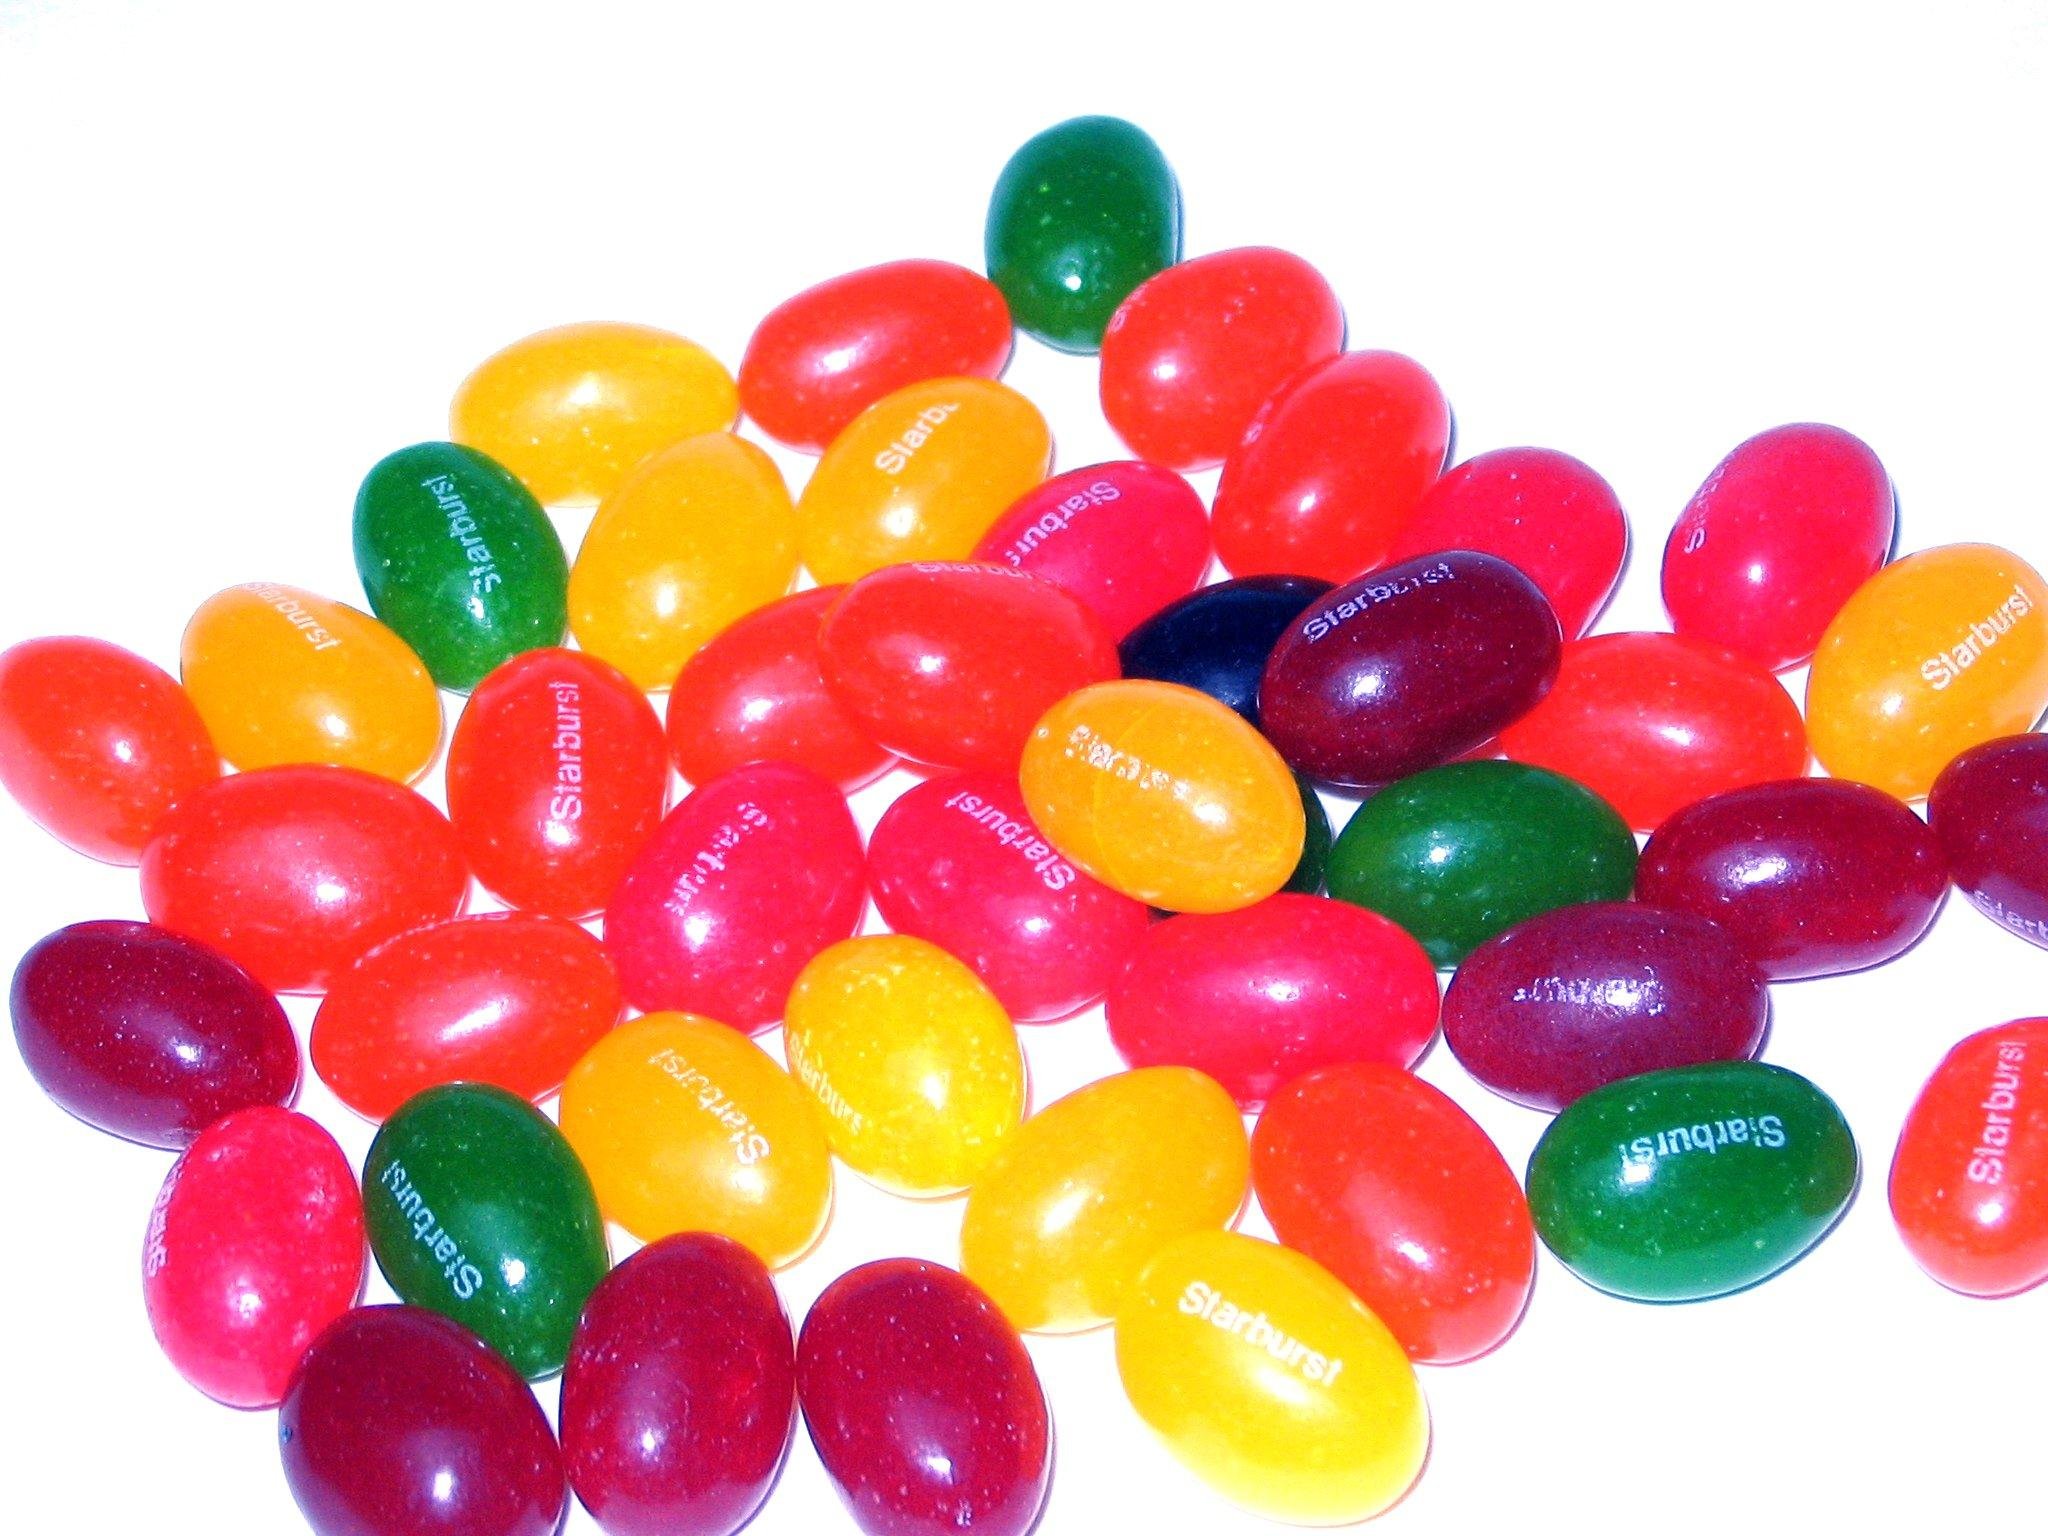
sweet, food, dessert, egg, jelly, sugar, candy, confectionery, about, gummib rchen, jelly beans, wine gum, gumdrop, jelly bean